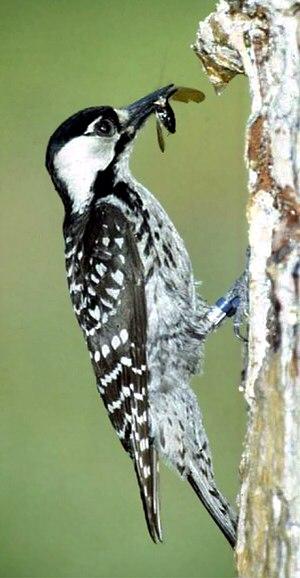
Le Pic à face blanche est une espèce d'oiseaux de la famille des Picidae. D'après Alan P. Peterson, c'est une espèce monotypique.